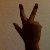
The image shows a hand gesture representing the number 3 in Indian Sign Language.